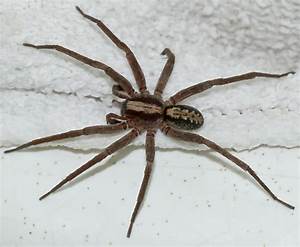
Label: spider